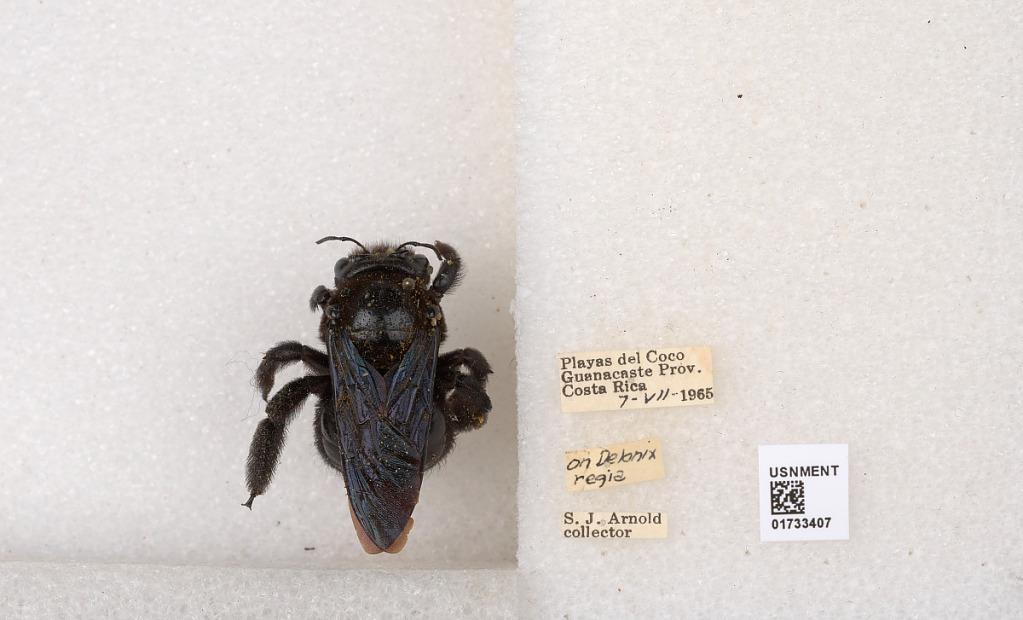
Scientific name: Xylocopa (Megaxylocopa) fimbriata Fabricius
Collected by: J. Araujo
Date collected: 1965-7-7
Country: Costa Rica
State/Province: Provincia de Guanacaste
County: Carrillo
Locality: Playas del Coco